Answer in natural language. Which point is closer to the camera taking this photo, point A  or point B? Choose between the following options: B or A
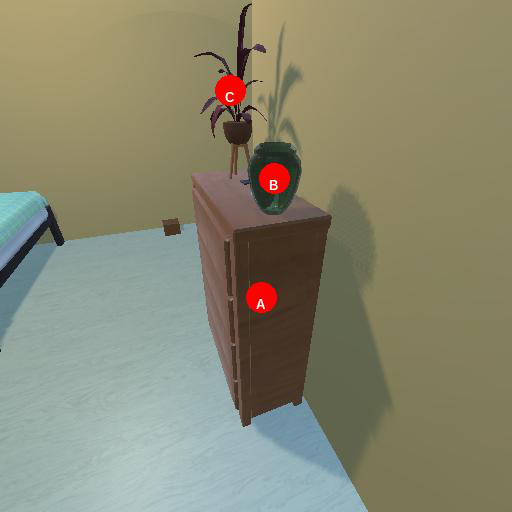
<answer>B</answer>